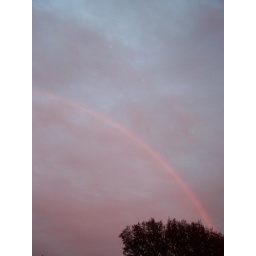
Shot of a rainbow in the back yard...I looked under the tree but there was no pot of gold....bummer.